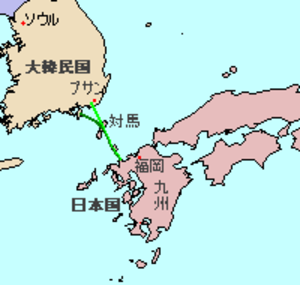
Le tunnel sous-marin Japon-Corée est un projet de liaison entre le Japon et la Corée du Sud via un tunnel sous-marin passant sous le détroit de Corée et utilisant les îles d'Iki et de Tsushima comme point d'appui. Le tunnel aurait au minimum une longueur de 128 kilomètres.